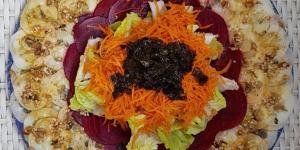
ensalada de pepino zanahoria y remolacha